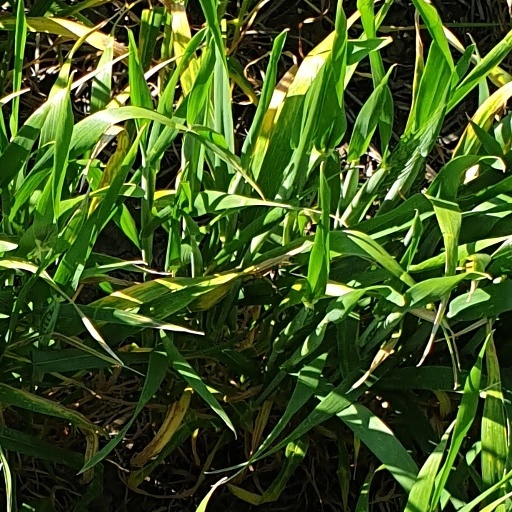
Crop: wheat